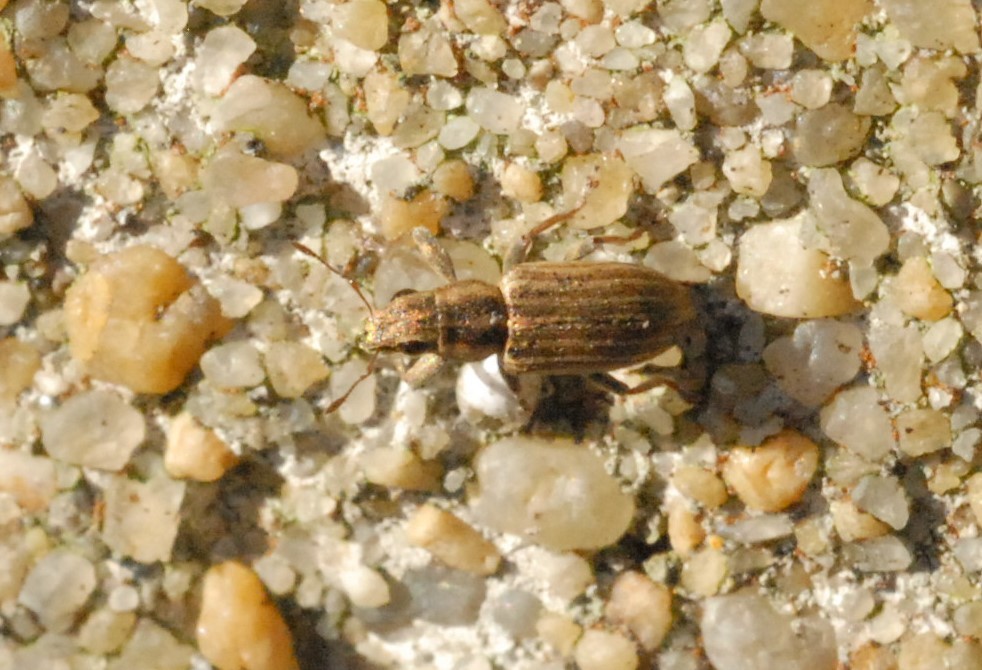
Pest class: pea_leaf_weevil